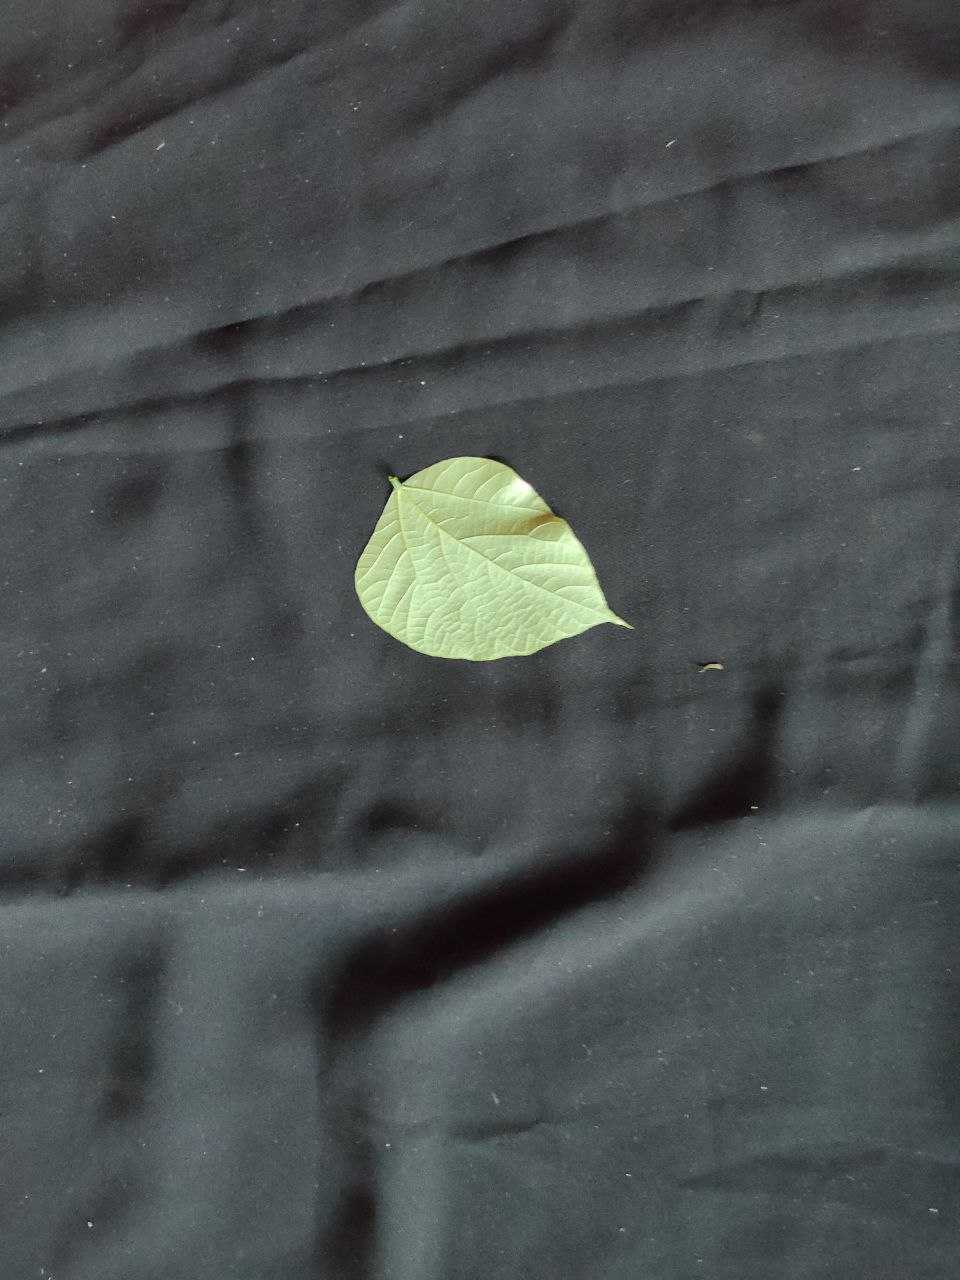
Crop: bean
Leaf condition: Fresh Leaf